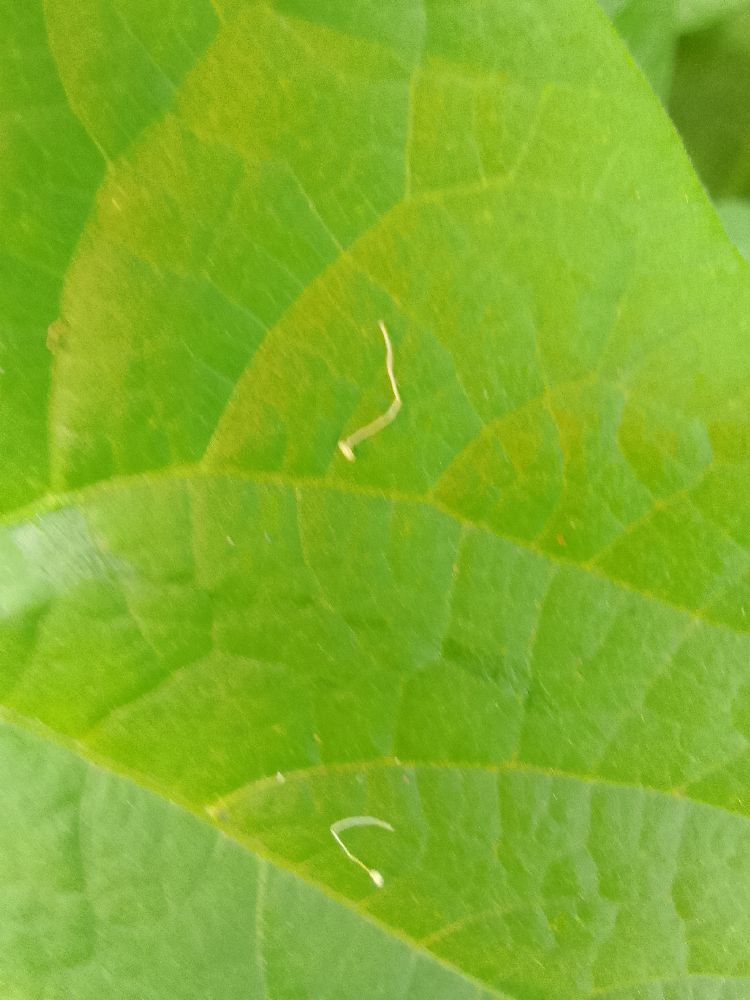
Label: healthy